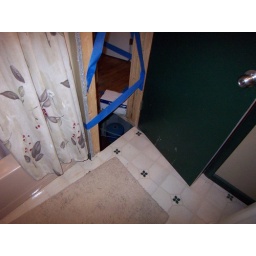
The wall in the bathroom is opened up